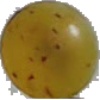
Label: Grape White 3